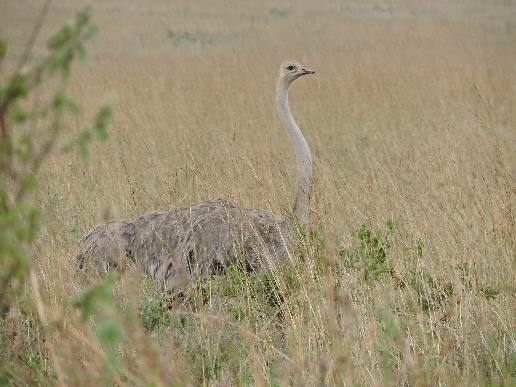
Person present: No